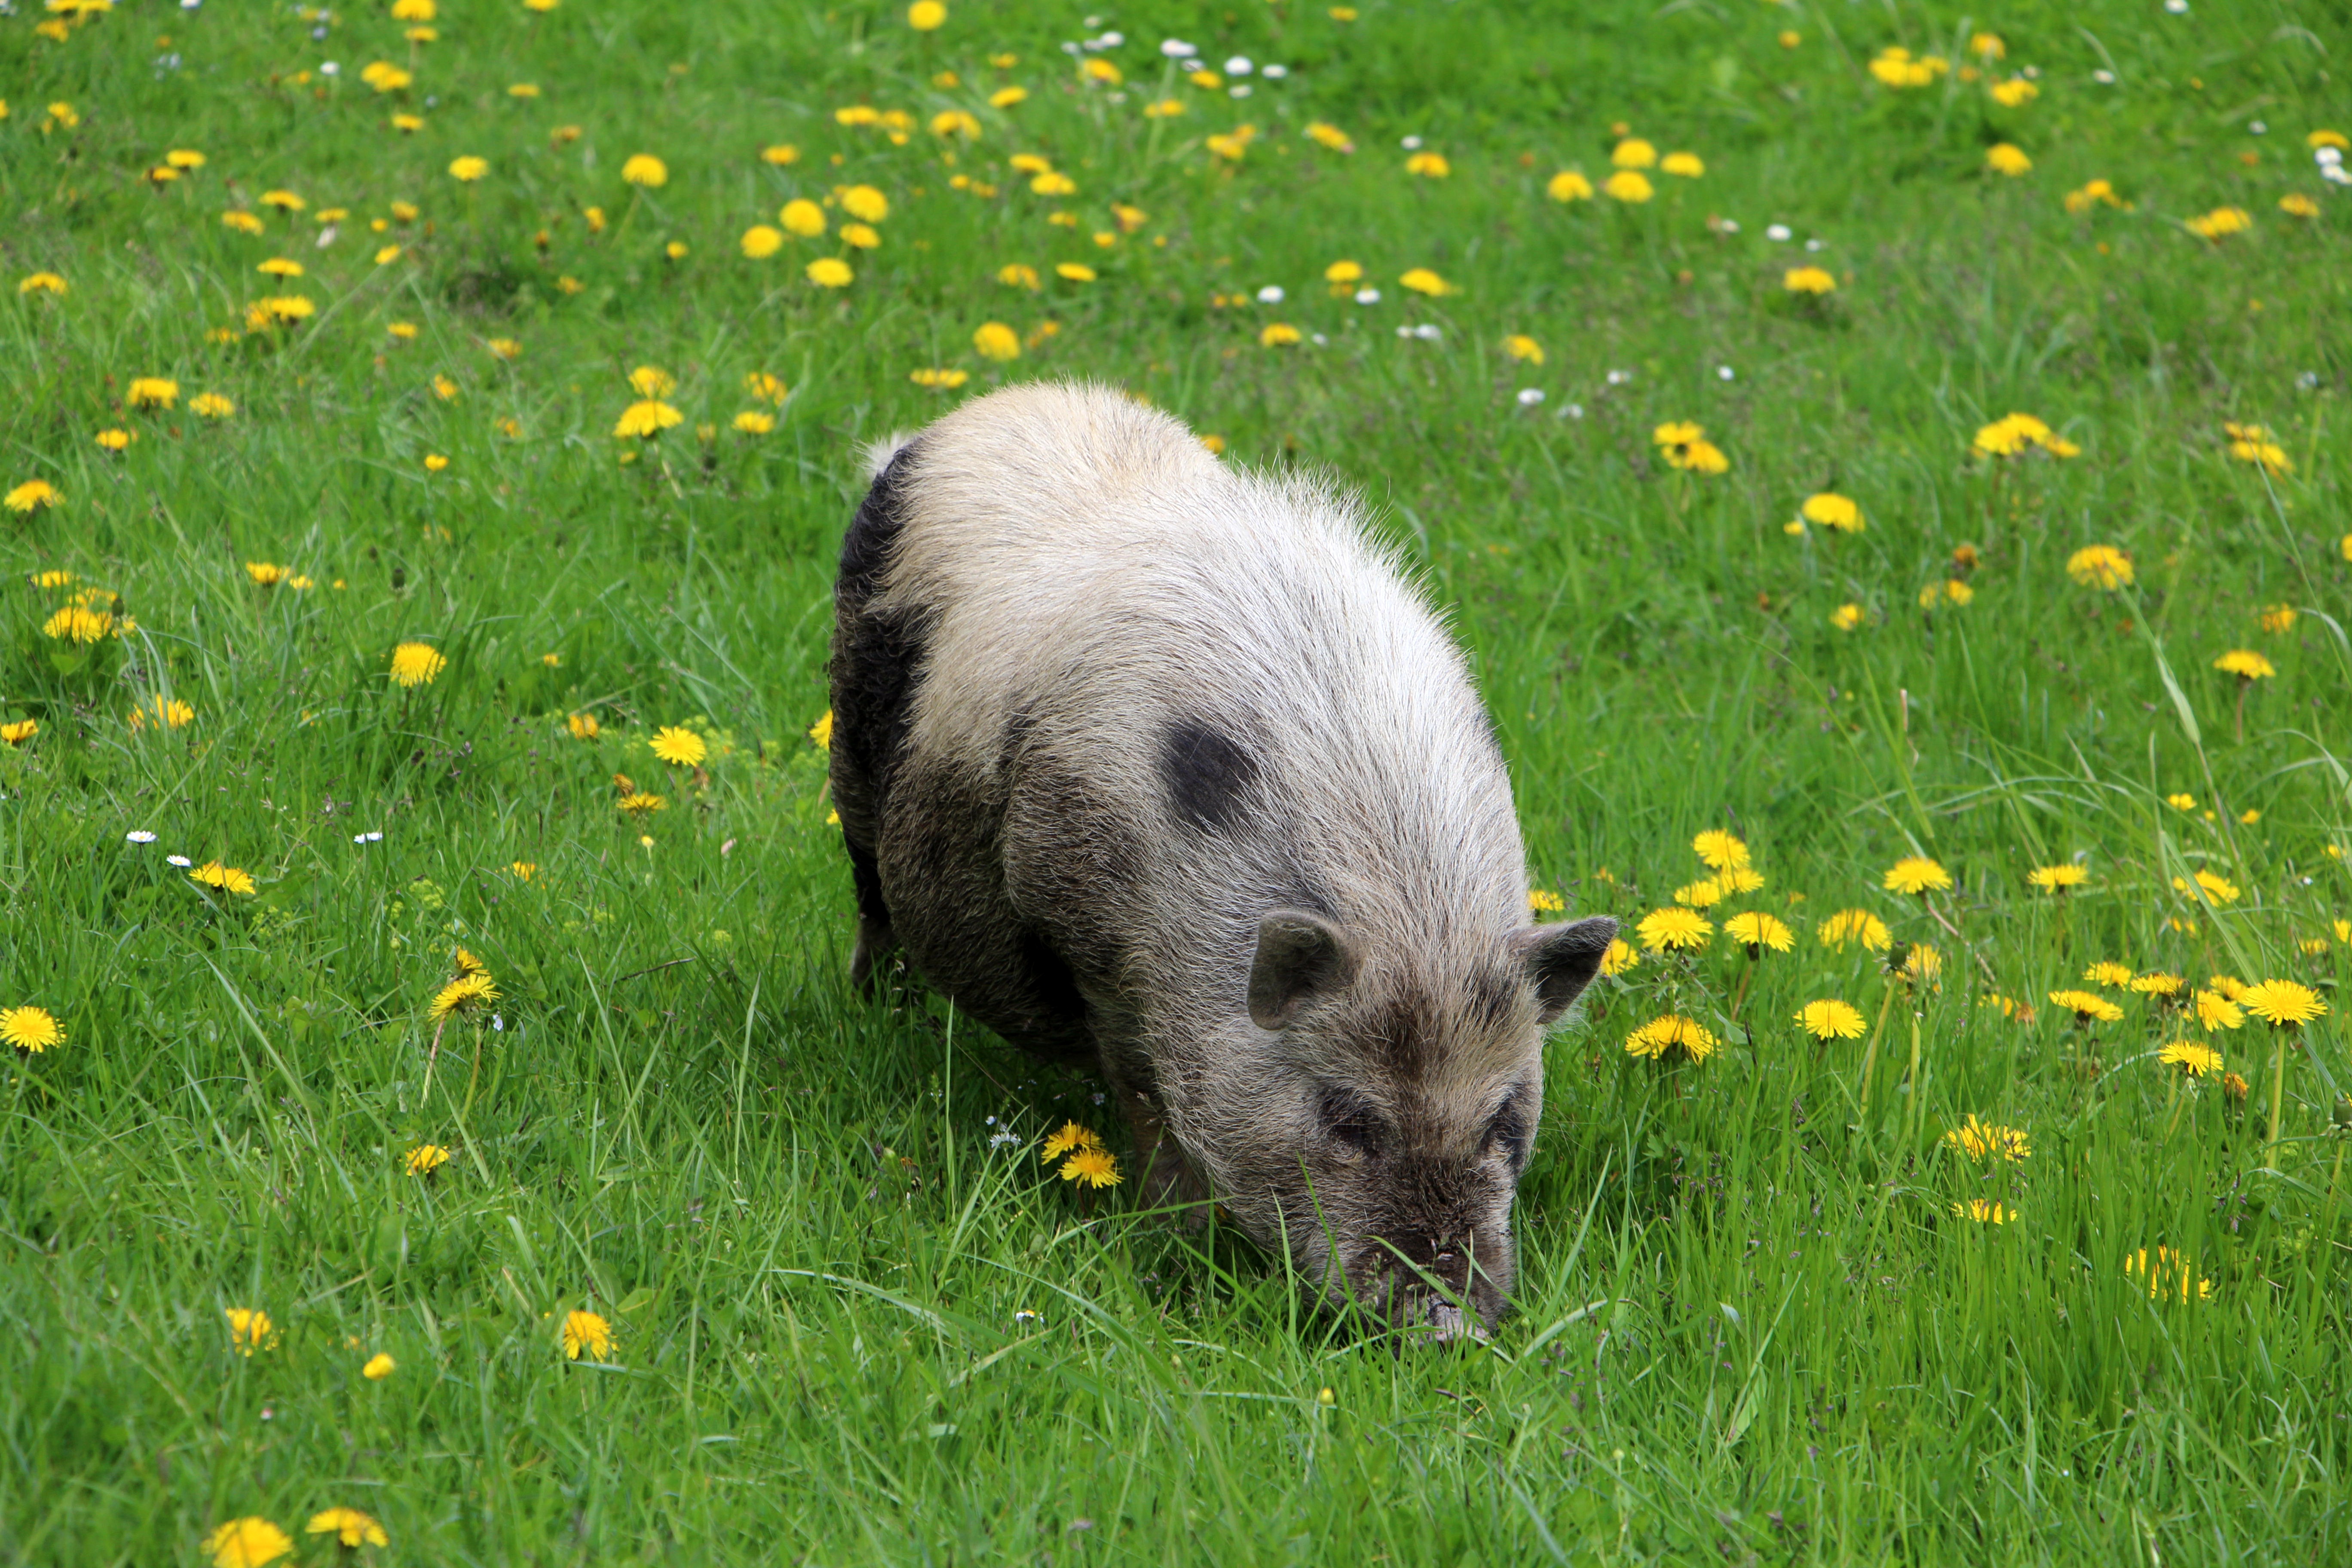
grass, meadow, dandelion, animal, wildlife, grazing, mammal, fauna, grassland, vertebrate, pig